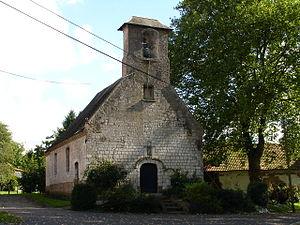
Église de Vacquerie-le-Boucq
Vacquerie-le-Boucq est une commune française située dans le département du Pas-de-Calais en région Hauts-de-France.